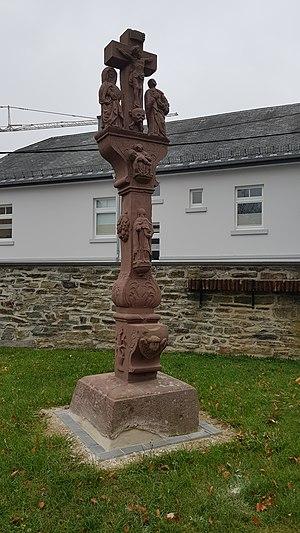
Cette page regroupe l'ensemble du patrimoine immobilier classé de la commune belge d'Amblève.